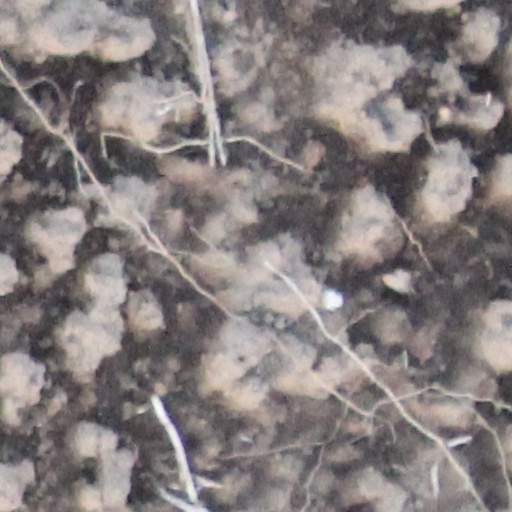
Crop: wheat